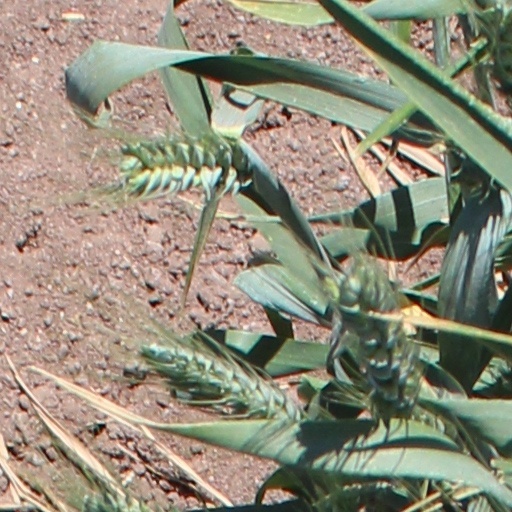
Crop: wheat